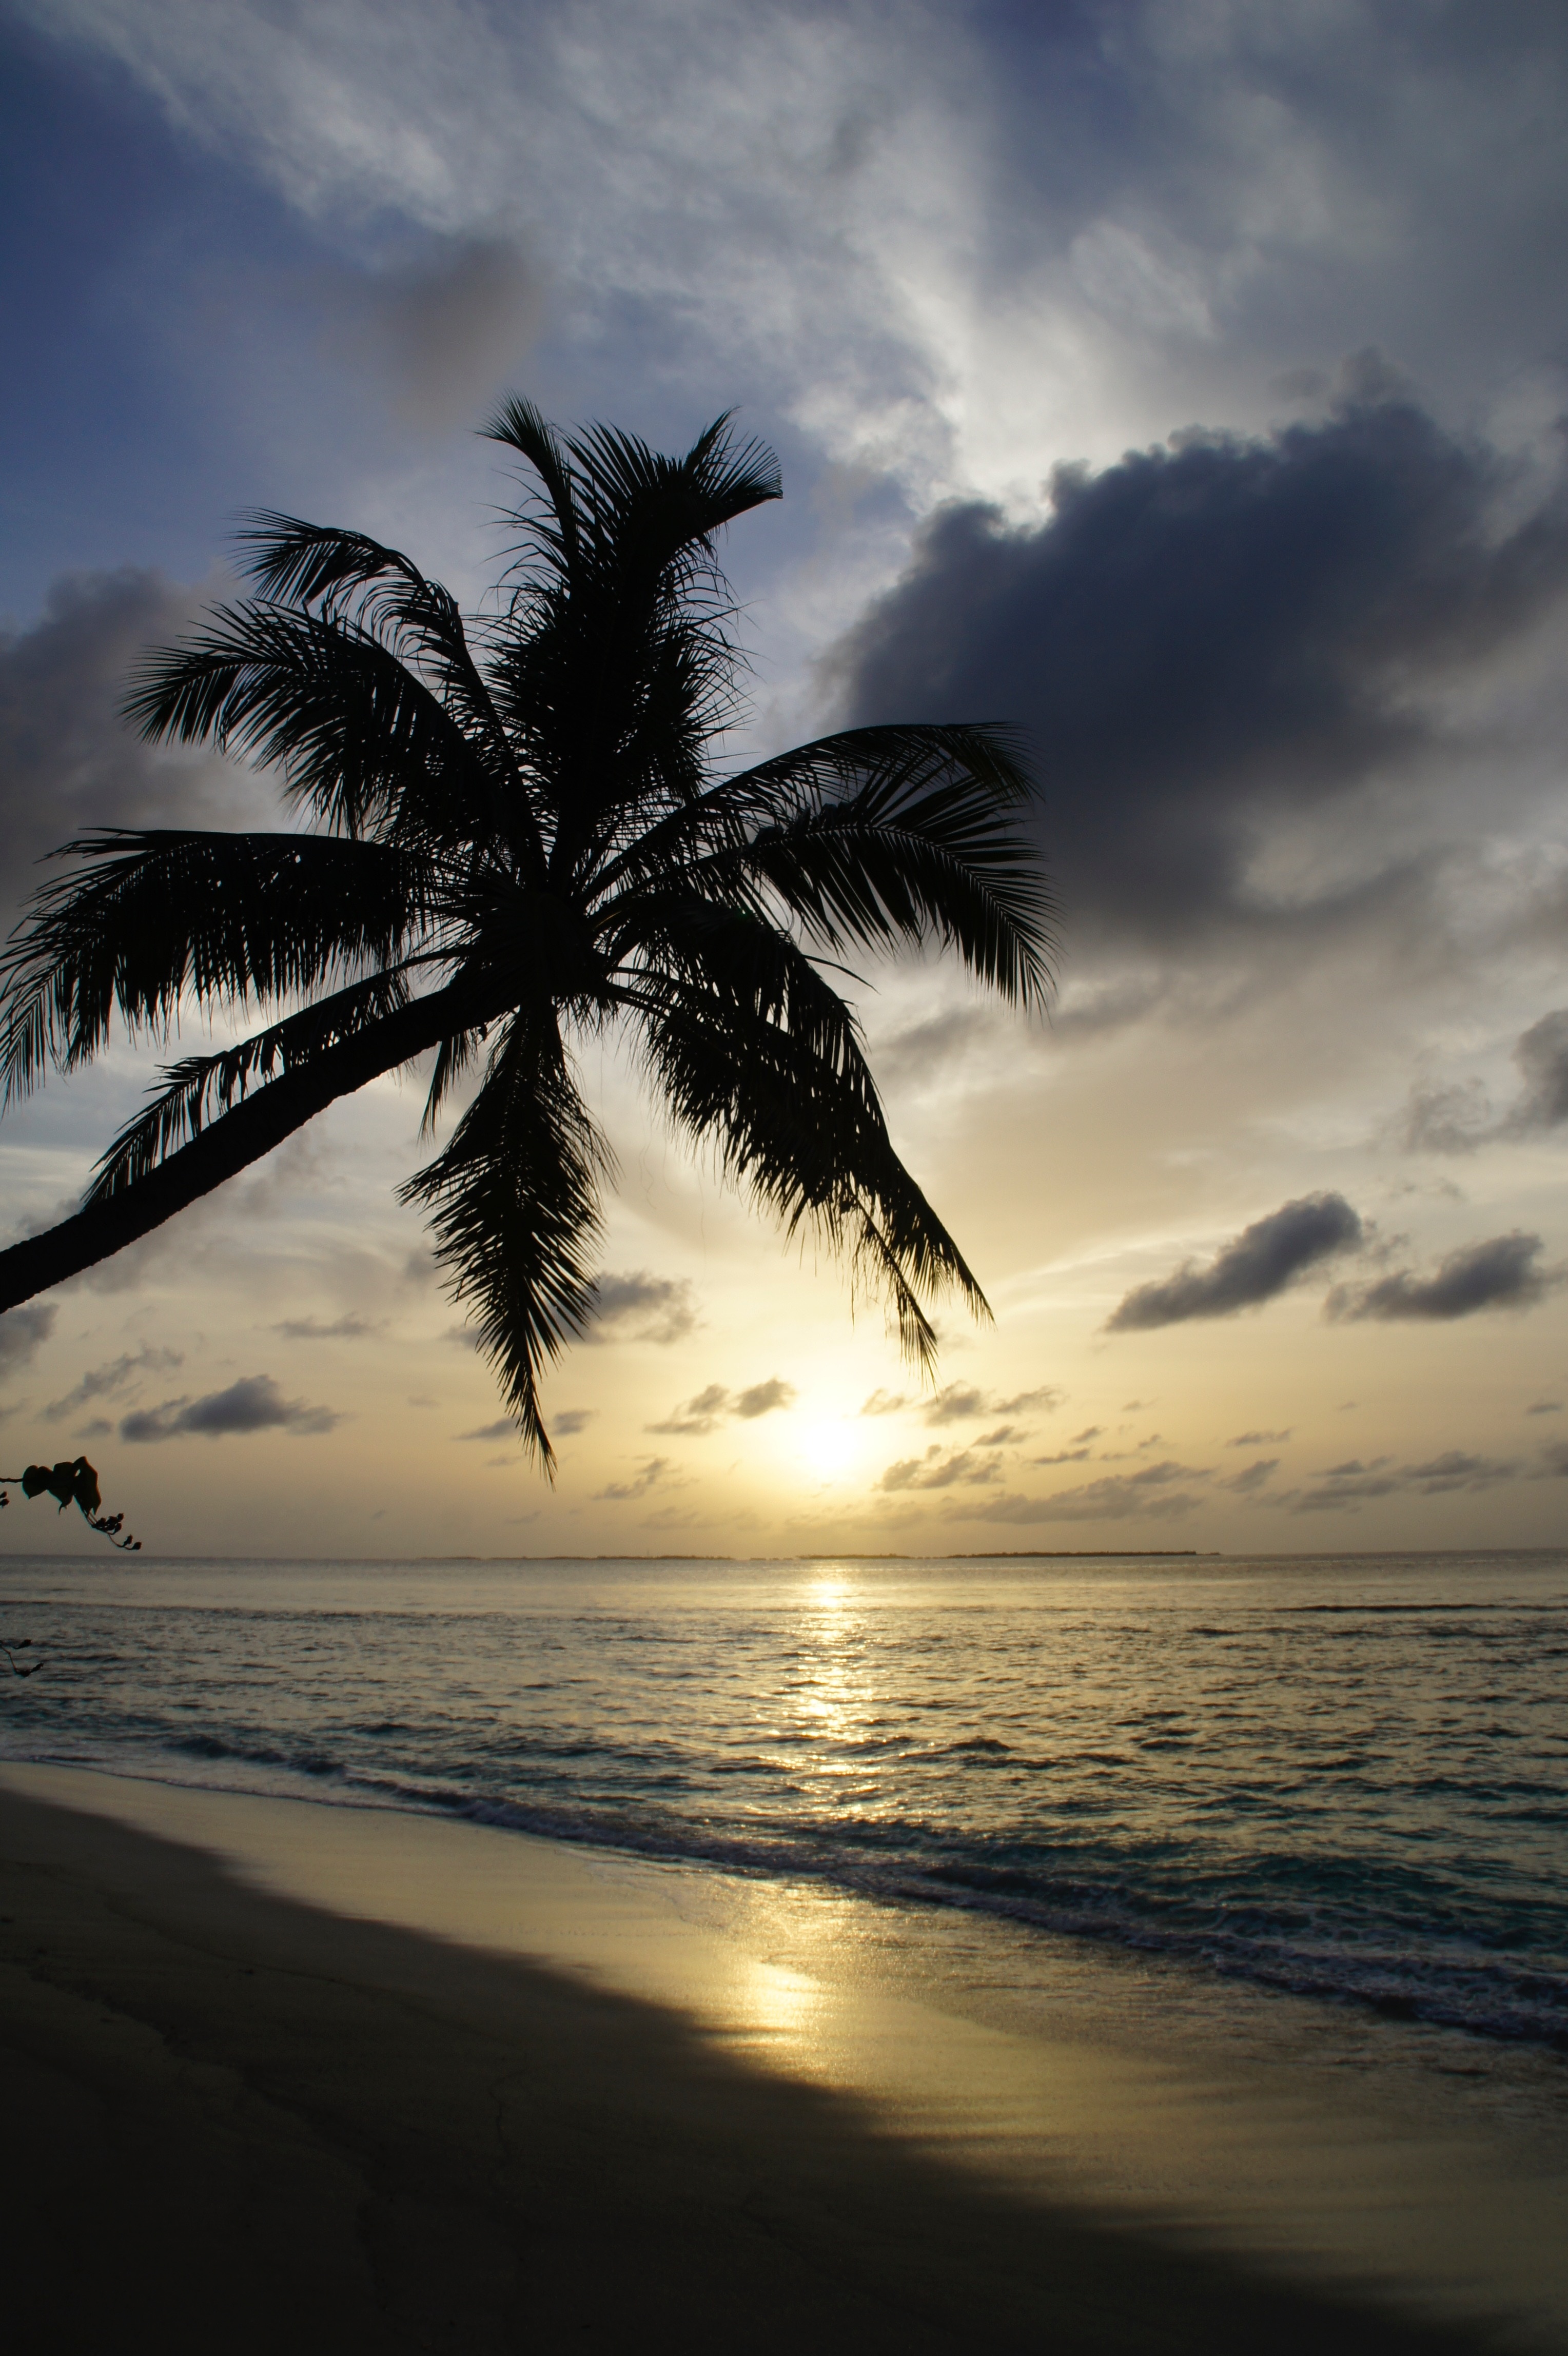
beach, sea, coast, tree, water, nature, sand, ocean, horizon, cloud, sky, sun, sunrise, sunset, sunlight, morning, shore, wave, wind, dawn, dusk, evening, reflection, holiday, island, romance, body of water, clouds, mood, tropics, mirroring, maldives, evening sky, setting sun, sun and sea, dream holiday, woody plant, arecales, palm family